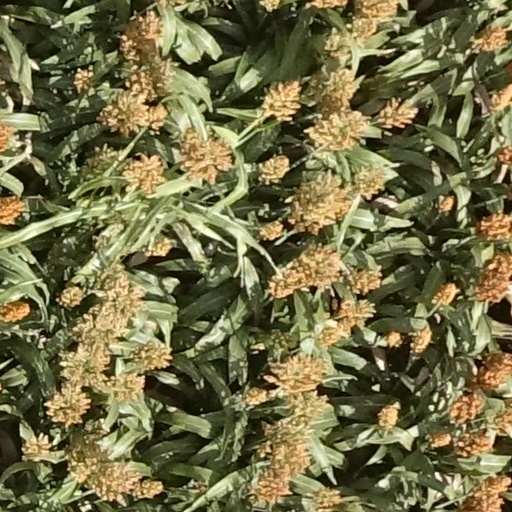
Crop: sorghum